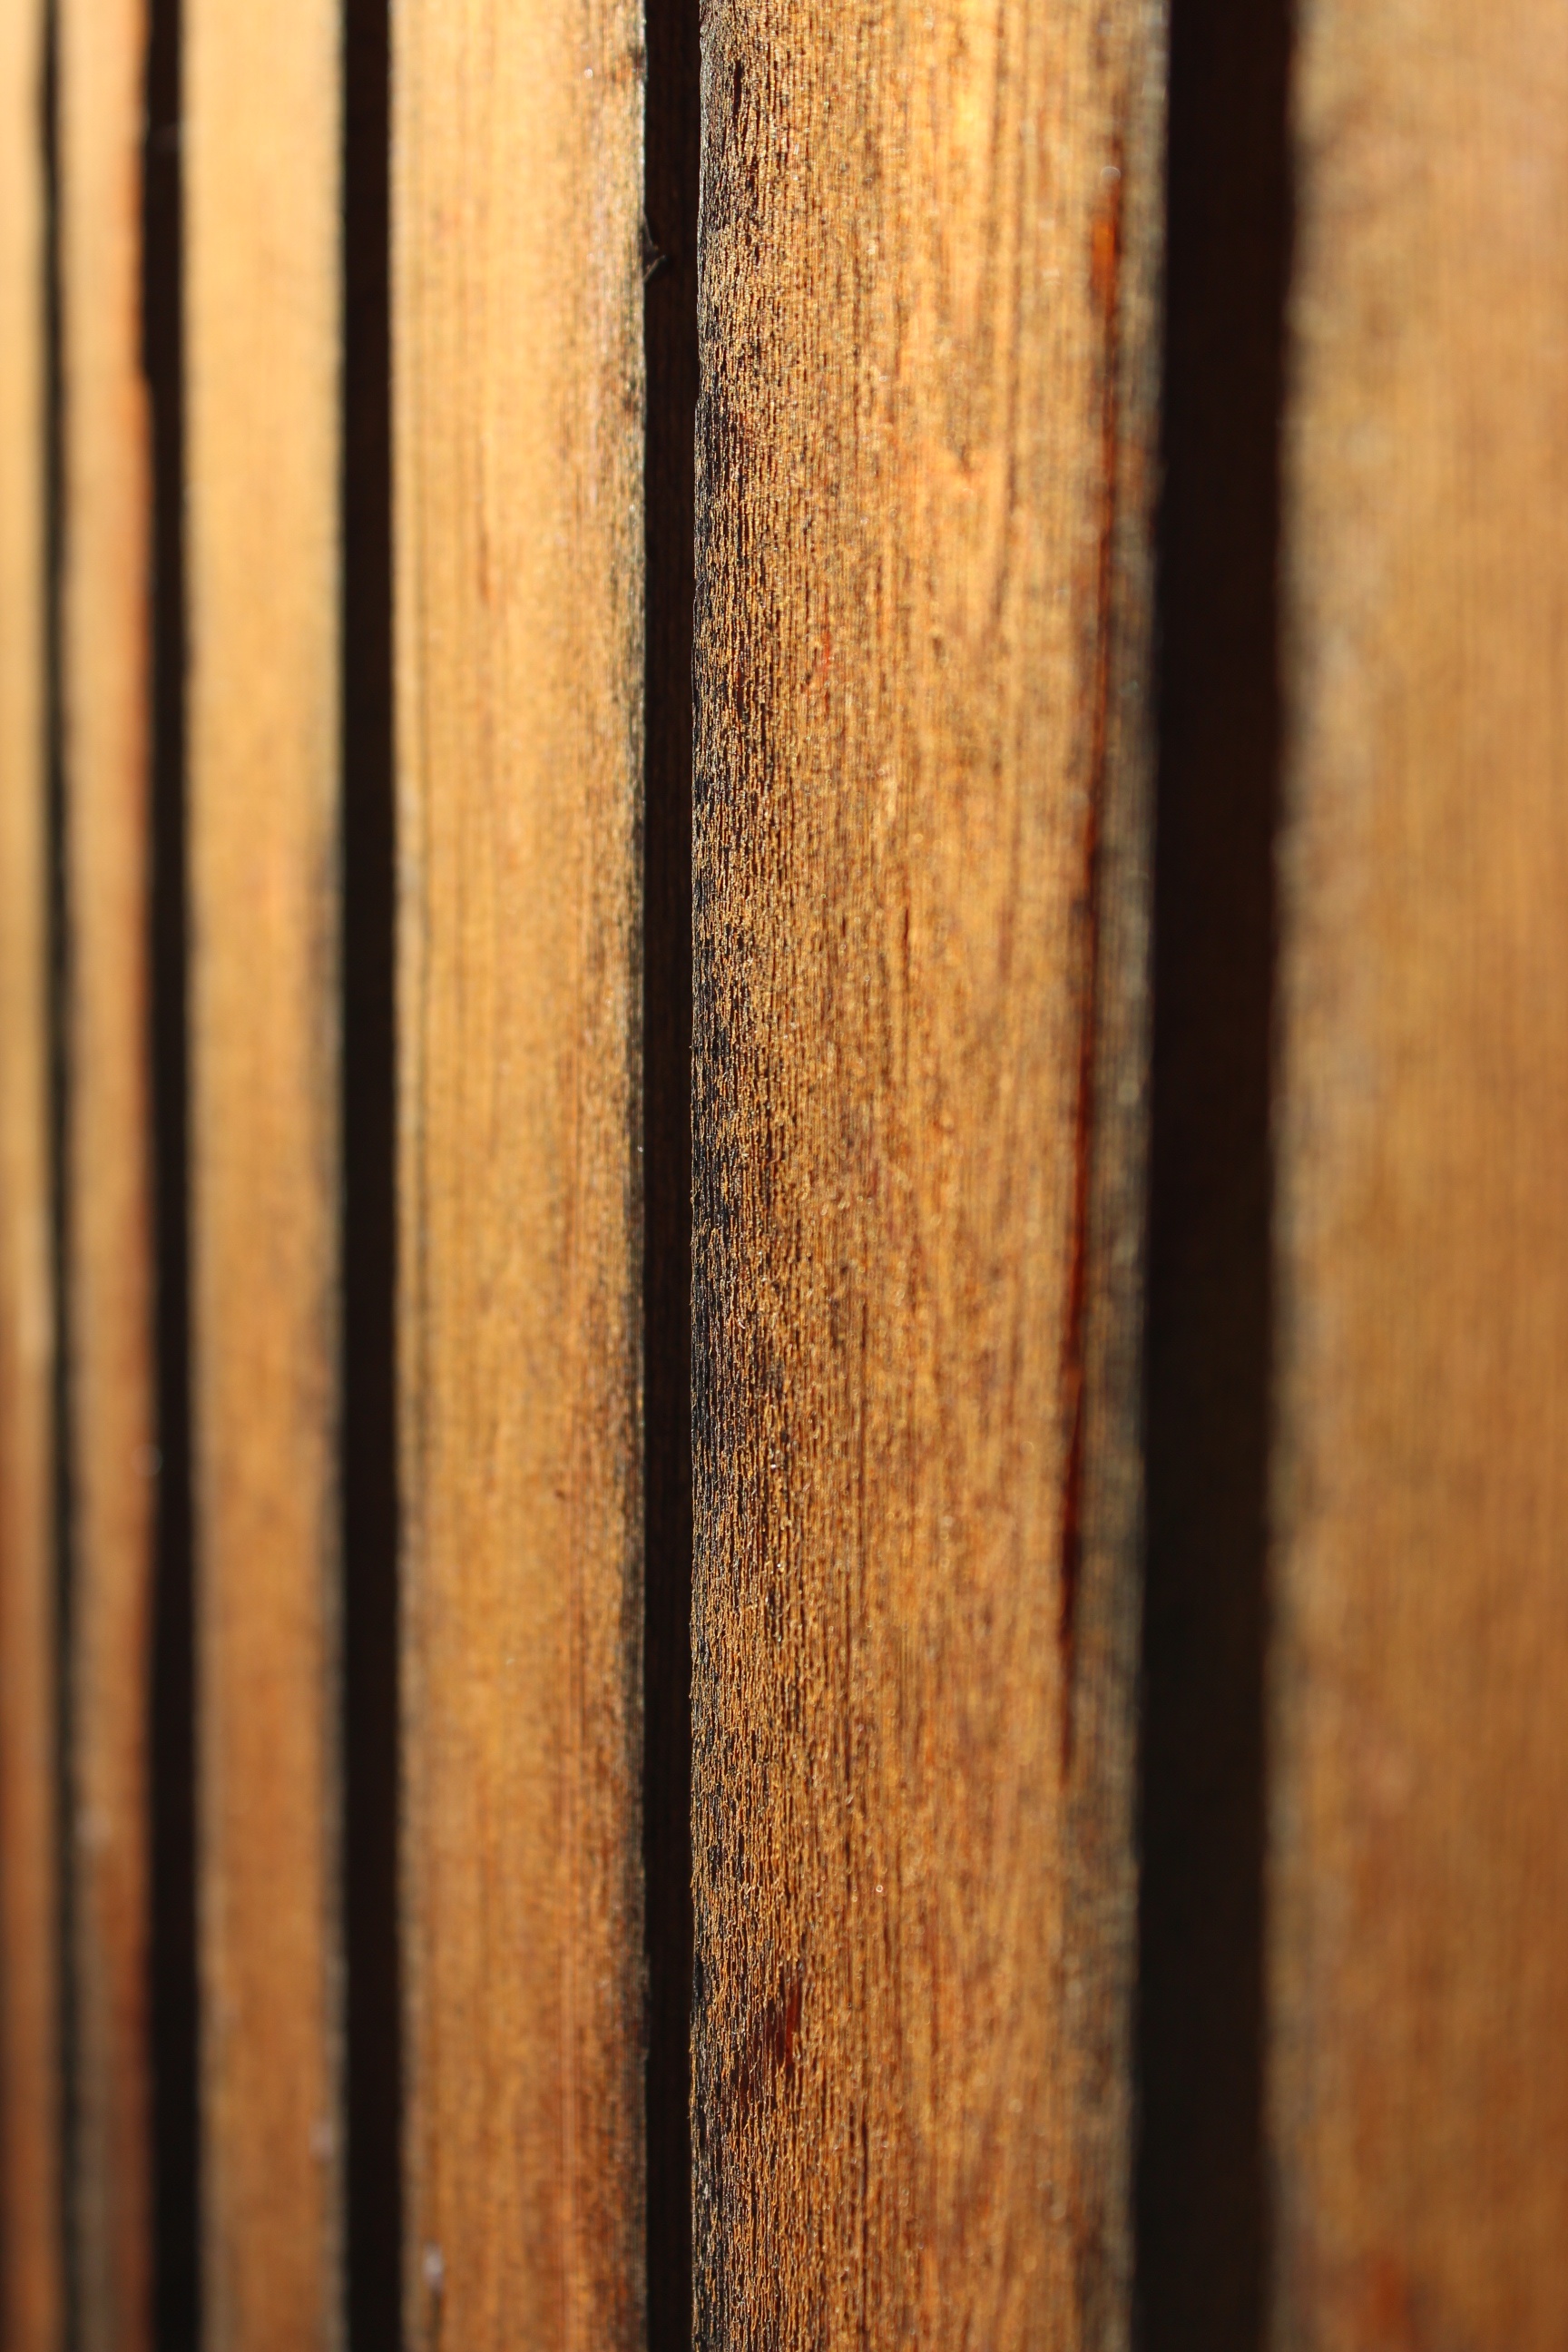
wood, texture, plank, floor, old, wall, brown, lumber, hardwood, log cabin, flooring, wood flooring, man made object, laminate flooring, wood stain